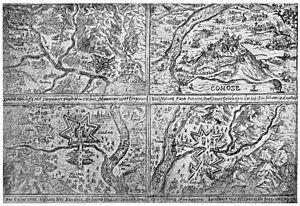
1635 est une année commune commençant un lundi.